Fintech Valley Vizag

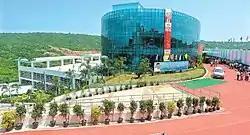
Sunrise Towers (Incubation Centre) at startup village Rushikonda, Vizag inaugurated by N. Chandrababu Naidu in 2015

To support start-up organizations, the government will provide infrastructure and market access to facilitate Proof of concept (PoC) of the start-up organizations.